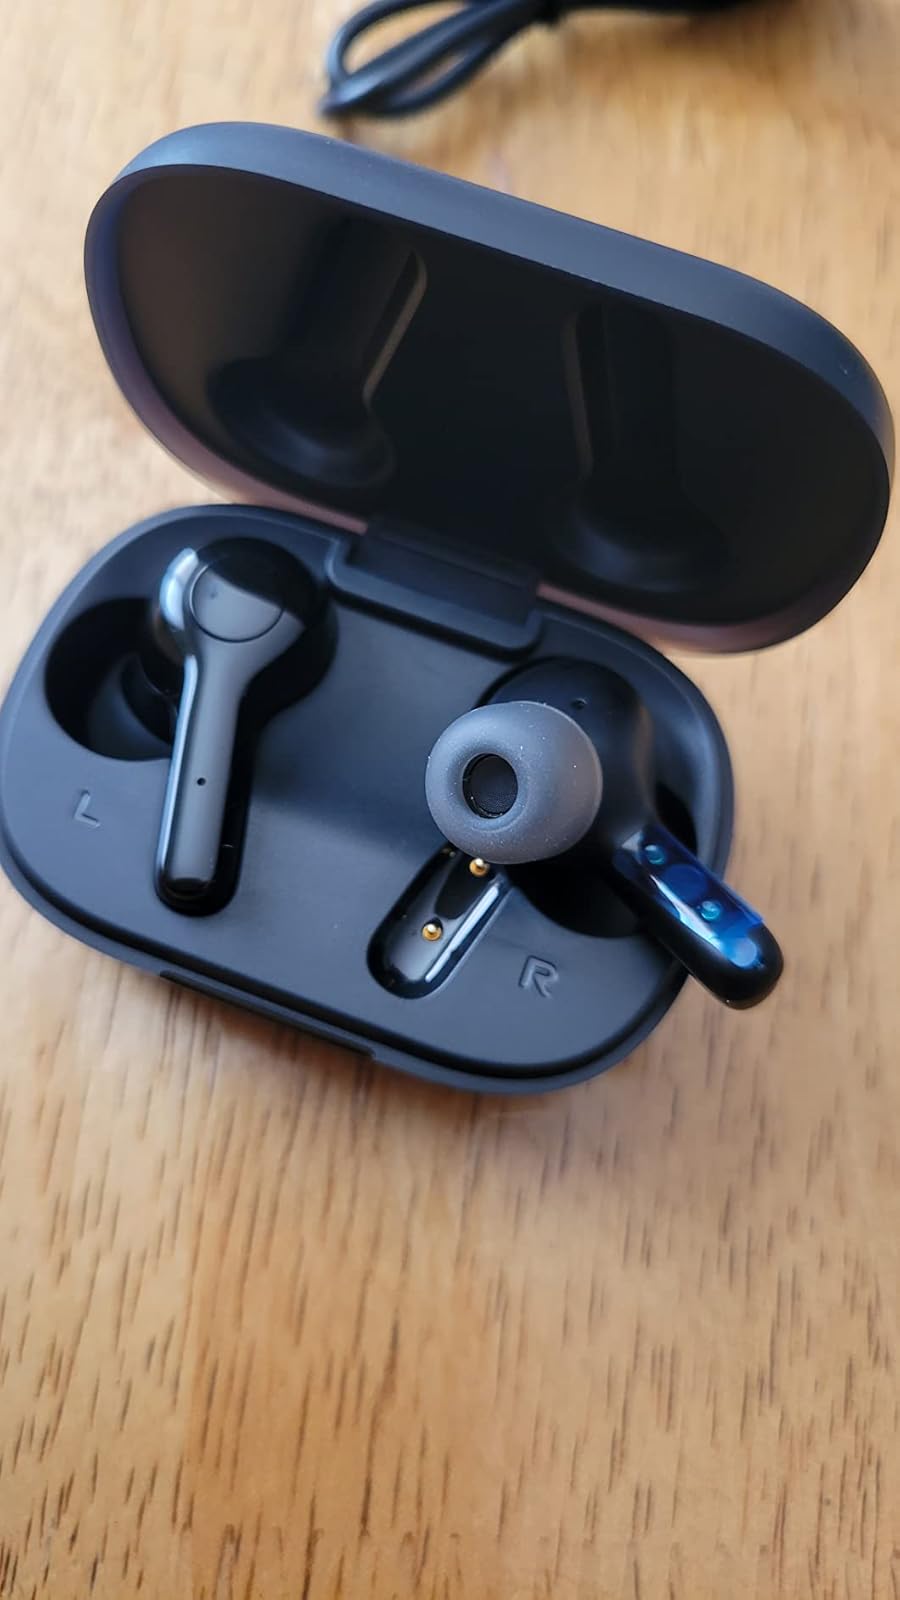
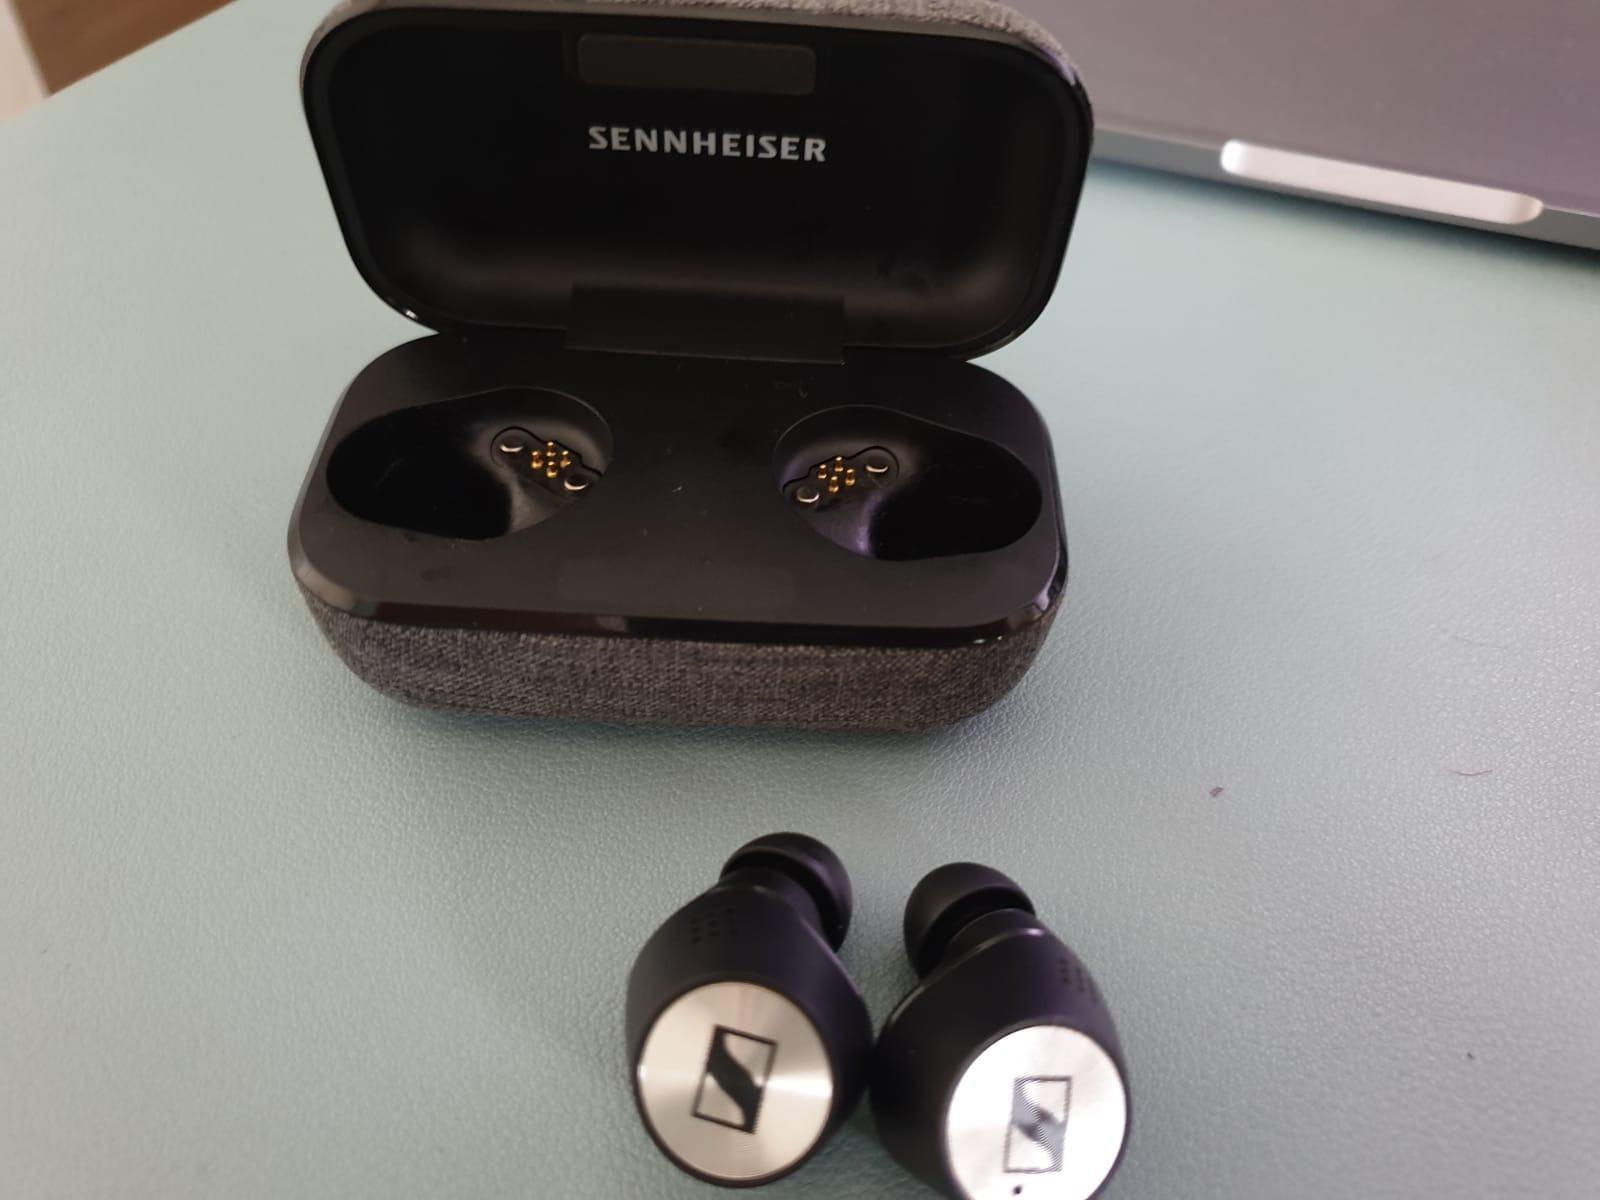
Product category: earbuds
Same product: no